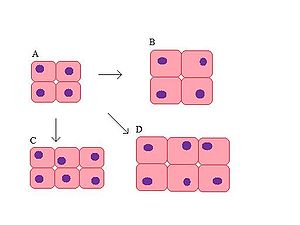
Hypertrofi
A: Normale celler, B: Hypertrofi, C: Hyperplasi, D: Både hypertrofi og -plasi. (Hæmatoxylin-eosin farvning)
Hypertrofi er et lægeligt udtryk, som betegner forøgelsen eller svulmen af celler, væv, legeme eller organ. Årsagen til dette kan være rigelig ernæring, øget brug eller hormonstimulation.